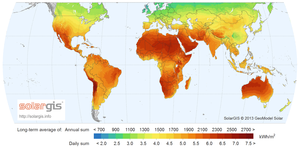
En physique, l'irradiation solaire d'un corps correspond à un flux de rayonnement en provenance du soleil.